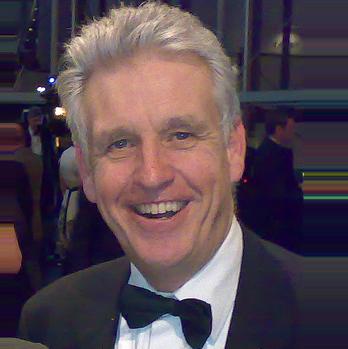
Age: 59